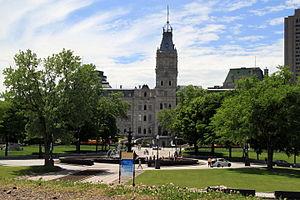
L'Hôtel du Parlement de Québec et la fontaine de Tourny, vus des remparts.
La Place de l'Assemblée-Nationale est un lieu public devant l'hôtel du Parlement du Québec à Québec.